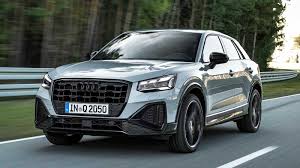
Label: noambulance